Truxton Circle

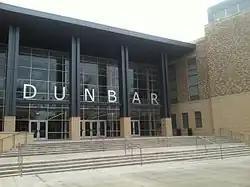
Dunbar High School

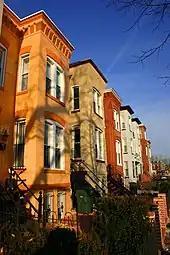
Historic rowhouses

Truxton Circle is named for the former Thomas Truxtun traffic circle, which was constructed at the intersection of Florida Avenue and North Capitol Street around 1900. The circle was named after US Navy Commodore Thomas Truxtun. It was part of the Shaw School Urban Renewal Area, later known as the Shaw neighborhood.